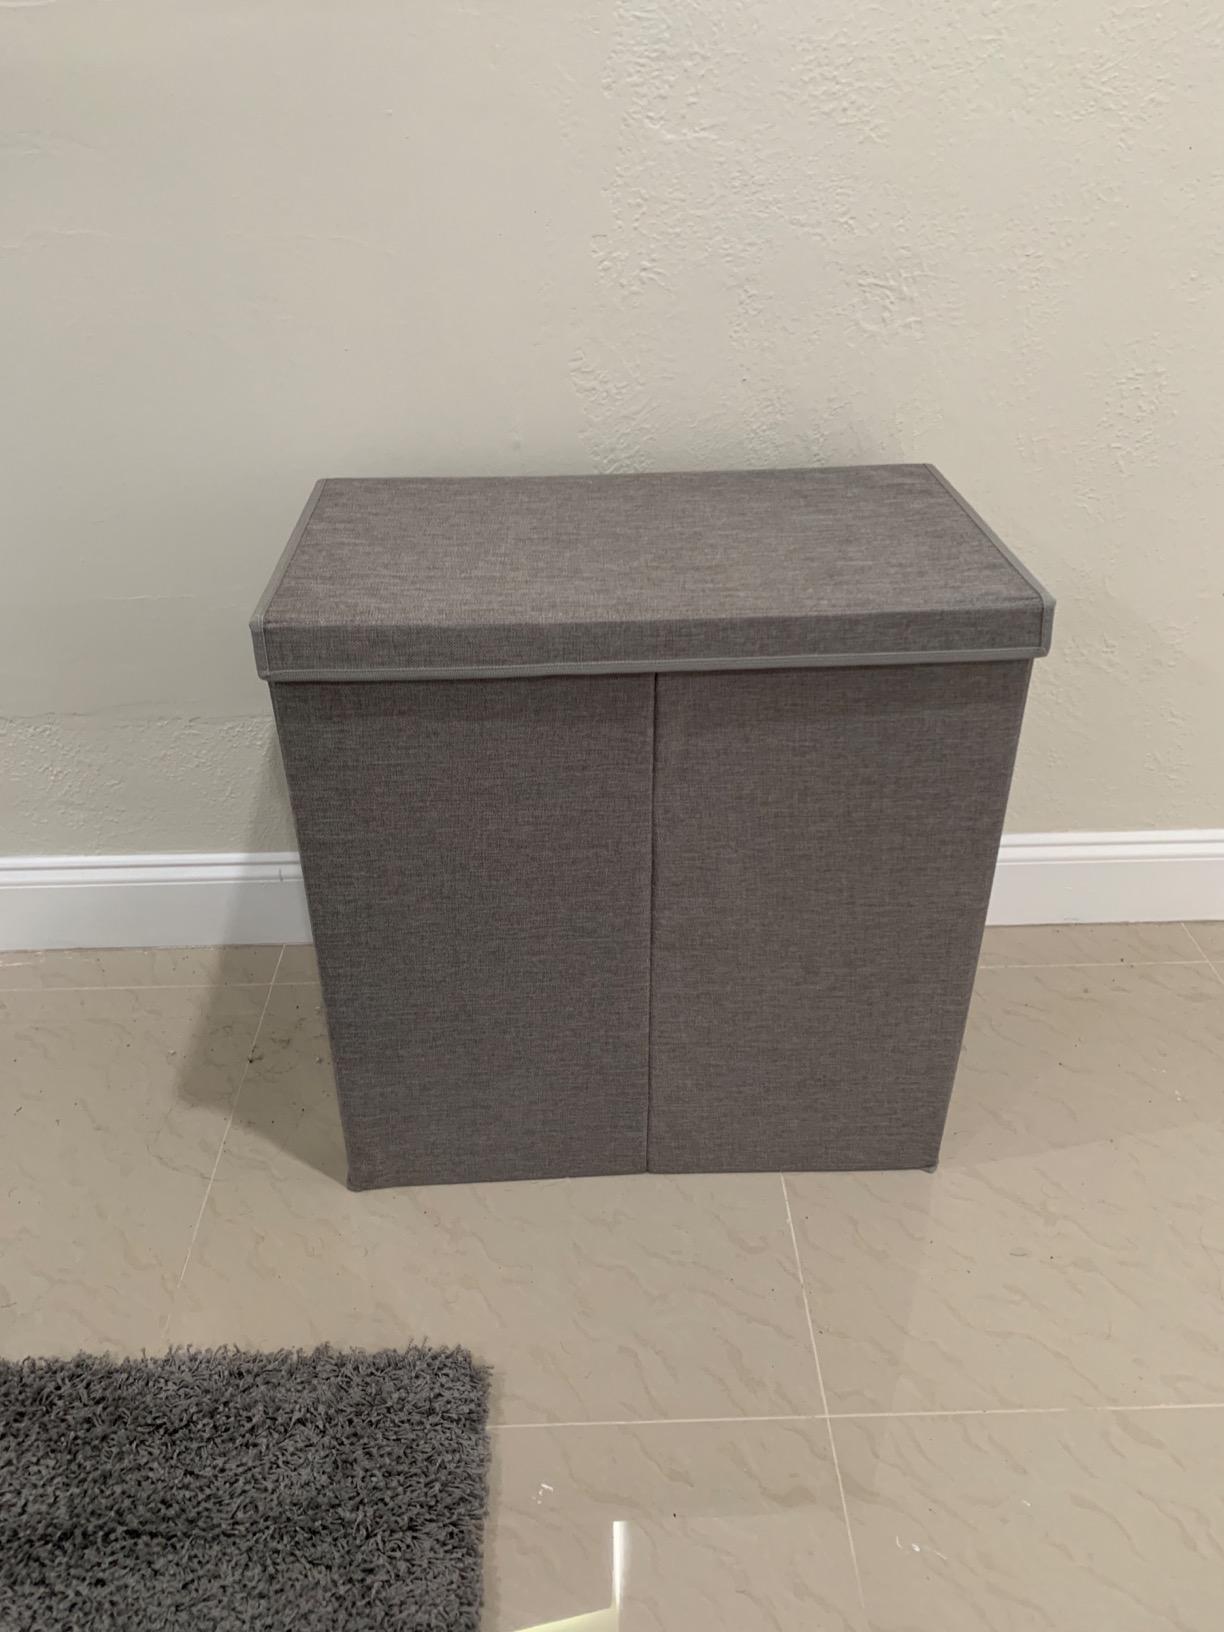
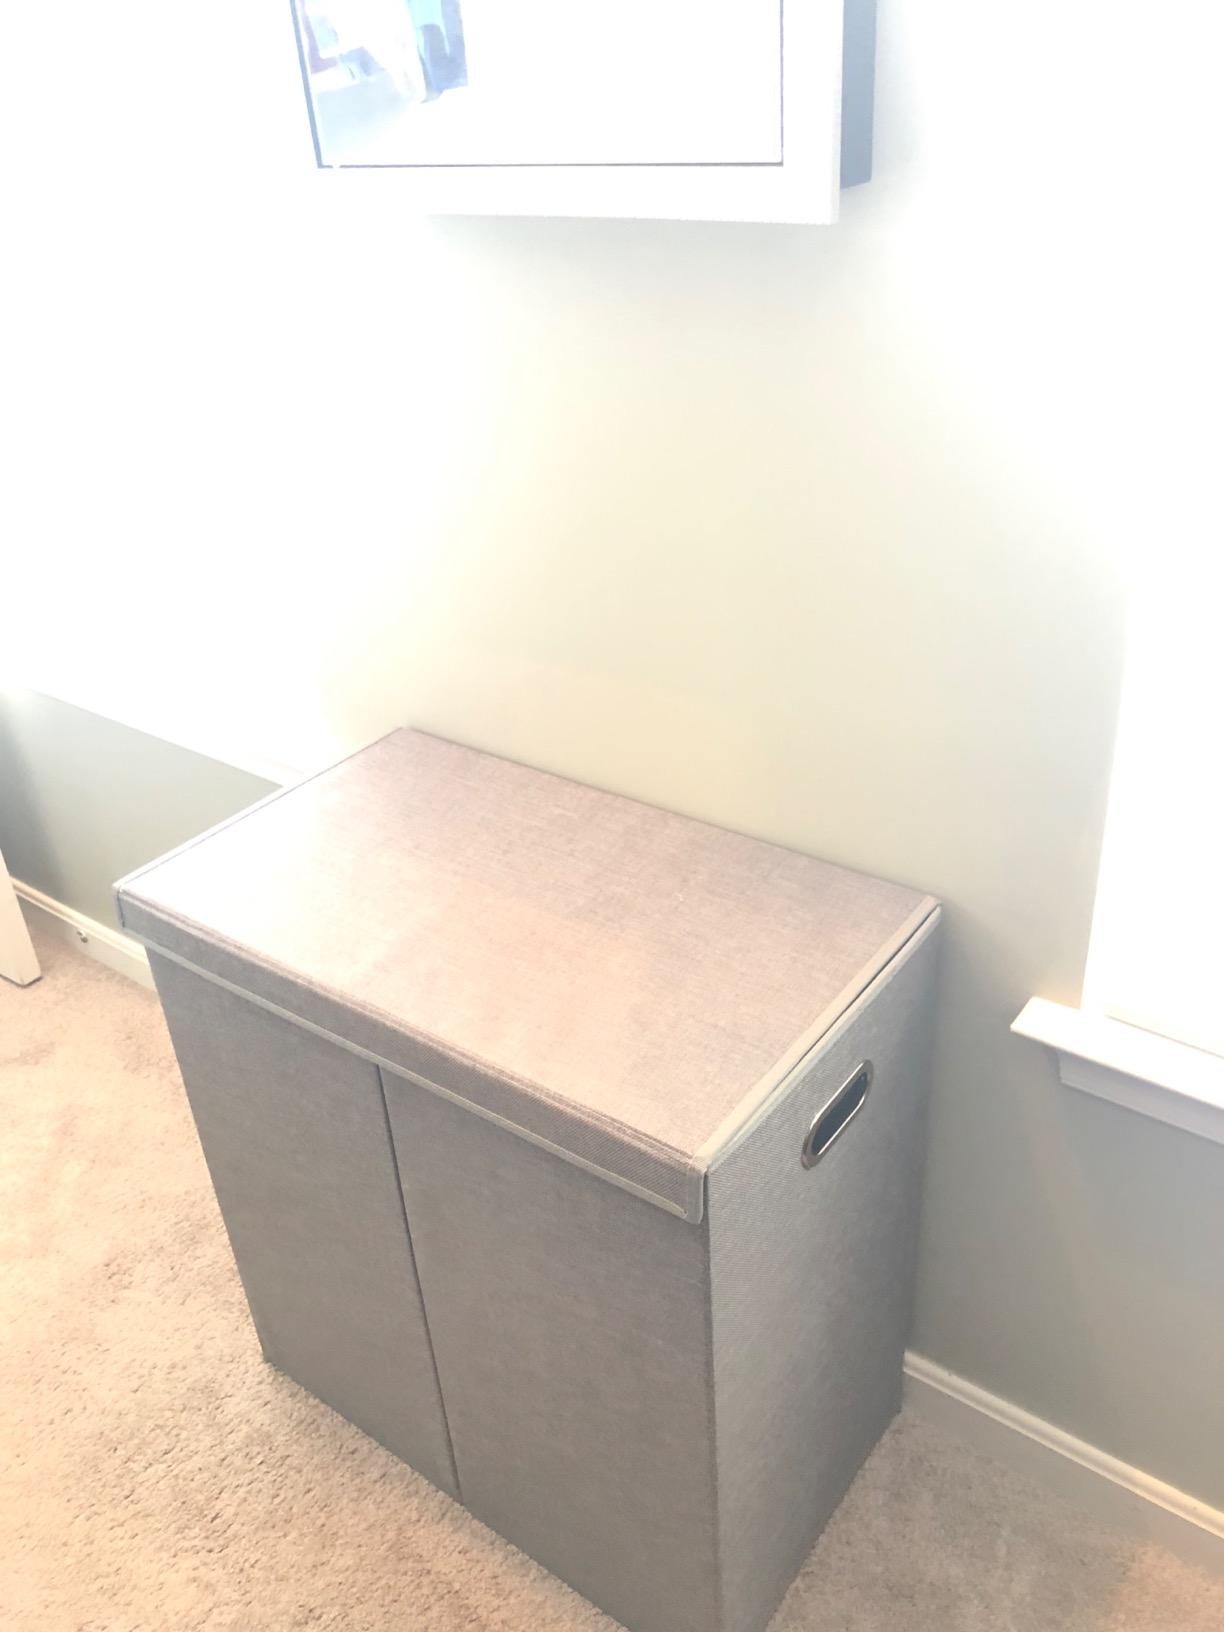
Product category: items_hamper
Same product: yes